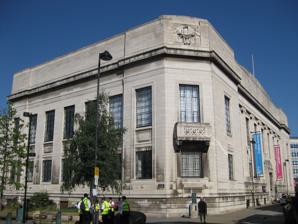
Building: Sheffield Central Library
Country: United Kingdom
Year built: 1934
Library in Sheffield, South Yorkshire, England Sheffield Central Library General information Town or city Sheffield Country England Completed 1934 ; 91 years ago ( 1934 ) Client Sheffield City Council Sheffield Central Library is a public library in Sheffield , South Yorkshire , England. It houses the city library service's single largest general lending and reference collection, as well as Graves Art Gallery , on the third floor, and a theatre in the basement. Services available from the building include the Sheffield Information Service and a wide range of library sections, such as arts, sports, business, technology and local studies. Work on the building began in 1929, to a design by W. G. Davies . Built in a broadly Art Deco style, it was opened in 1934 by the Duchess of York (later The Queen Mother). Conceived as part of a plan by Patrick Abercrombie to create a civic square , it was the only element of that proposal ever built and so it faces onto a narrow street. In 1991, Tudor Square was constructed to one side of the library. The building, supported by a steel frame, is faced with Portland stone and has some decorative mouldings by Alfred and William Tory . It is a listed building at Grade II status. The art gallery contained within was founded around a bequest from J. G. Graves and hosts a range of temporary and permanent exhibitions. In January 2017, Private Eye reported that the building's owner, Sheffield City Council , planned to sell it due to expensive repairs being required following years of neglect. The potential buyer was the Sichuan Guodong Construction Group, a Chinese developer, which proposed to convert the library into a hotel. The company discovered its costs for the intended work would be higher than anticipated and the project was abandoned. The latest council commissioned report on proposals for the building indicate that the preferred option is for the library service to be moved to a new site with Castlegate or the former John Lewis building in Barkers Pool mentioned as possibilities. Under these plans, the current library building itself would be retained for just the Graves Gallery. References